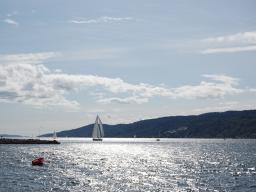
Label: Background_without_leaves